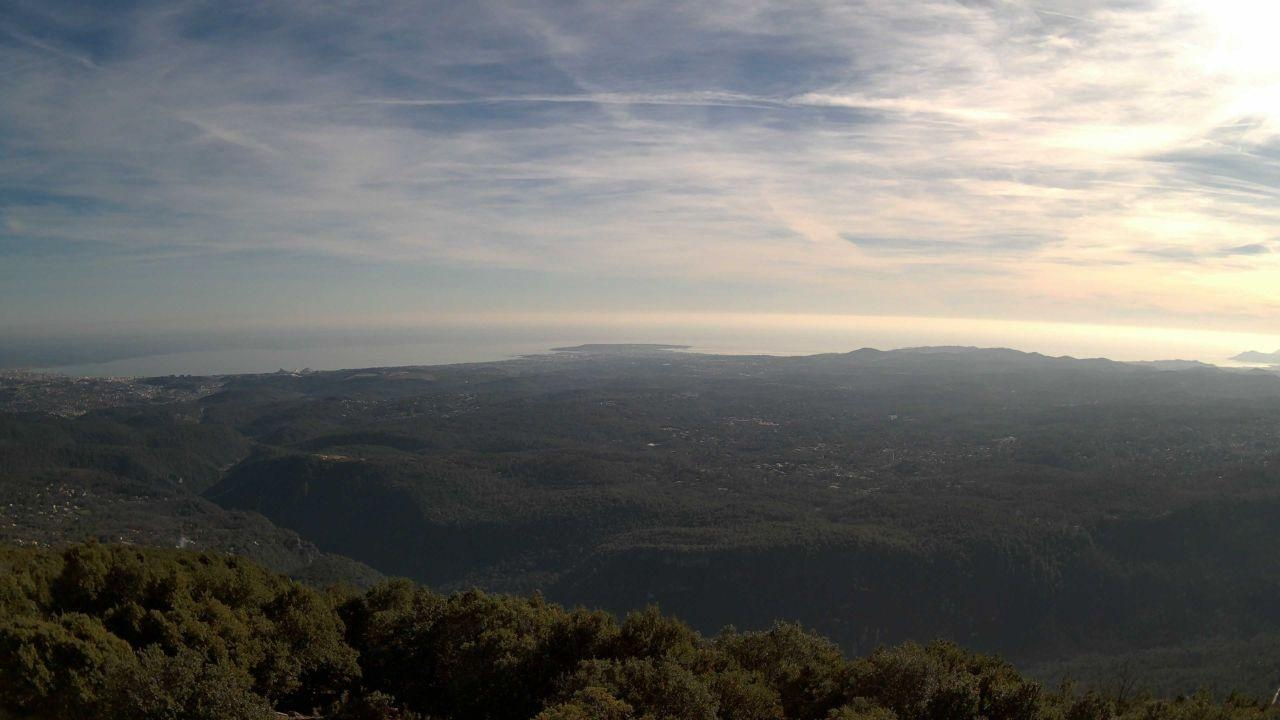
Fire: no
Smoke: yes